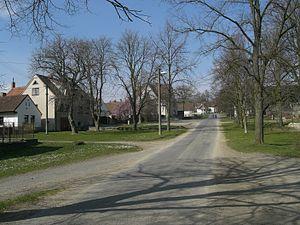
Přeborov est une commune du district de Písek, dans la région de Bohême-du-Sud, en République tchèque. Sa population s'élevait à 144 habitants en 2020.